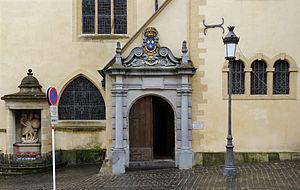
Luxembourg-ville, église Saint-Michel. Portail érigé en 1687, avec le blason de Louis XIV, en commémorqtion du séjour du Roi-Soleil à Luxembourg en 1687. A gauche: St Michel terressant le dragon (Satan). Lëtzebuergesch: Méchelskierch an der Stad Lëtzebuerg. D'Portal gouf 1687 gebaut, mat dem Wope vum Louis XIV, deen sech dat Joer an der Stad opgehalen huet. Lénks: den hl. Méchel deen den Draach (Satan) besigt.
L'Église Saint-Michel est une église catholique romane de la ville de Luxembourg, au sud du Luxembourg. Elle est située au Marché-aux-Poissons, dans le centre du quartier de la Ville Haute.